Phoenix Wright: Ace Attorney – Trials and Tribulations

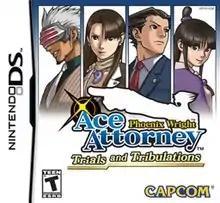
North American Nintendo DS box art featuring (from left to right) Godot, Mia Fey, Phoenix Wright, and Maya Fey

Phoenix Wright: Ace Attorney – Trials and Tribulations is a visual novel adventure video game developed and published by Capcom. It was originally released for the Game Boy Advance in 2004 in Japan, and has since been released for several platforms, including a Nintendo DS version that was released in 2007 in Japan and North America and in 2008 in Europe. It is the third game in the "Ace Attorney" series, following "" (2001) and "" (2002).